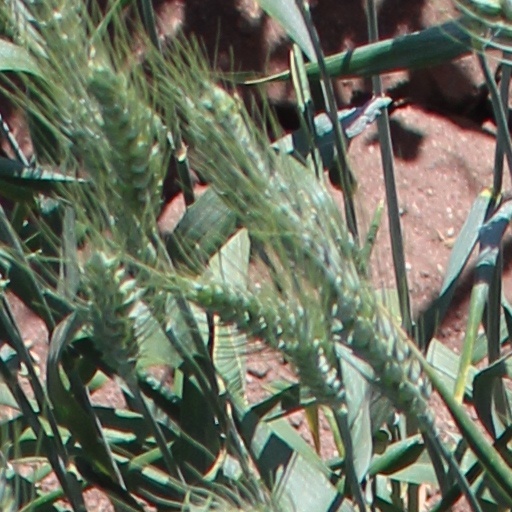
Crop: wheat